Harvard Square

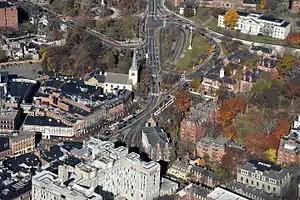
Aerial view of the Mass Ave/Brattle Street junction, with Harvard Yard at the right, looking north

The heart of Harvard Square is the junction of Massachusetts Avenue and Brattle Street. Massachusetts Avenue enters from the southeast (a few miles after crossing the Charles River from Boston at MIT), and turns sharply to the north at the intersection, which is dominated by a large pedestrian space incorporating the current MBTA subway headhouse (entrance), an older subway headhouse building which formerly housed a newsstand, a visitor information kiosk, and a small open-air performance space ("The Pit"). Brattle Street and John F. Kennedy Street merge from the southwest, joining Massachusetts Avenue at 1 Brattle Street, where another newsstand used to be located. The Harvard/MIT Cooperative Society main building forms the western streetwall at the intersection, along with a bank and some retail shops.